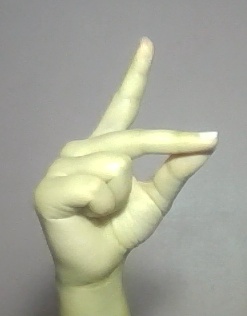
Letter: ta